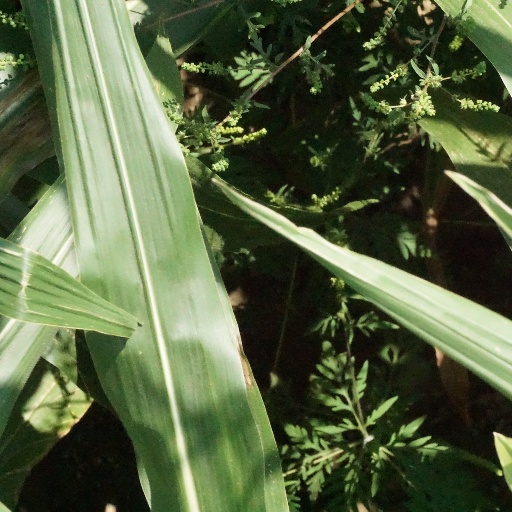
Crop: maize; corn